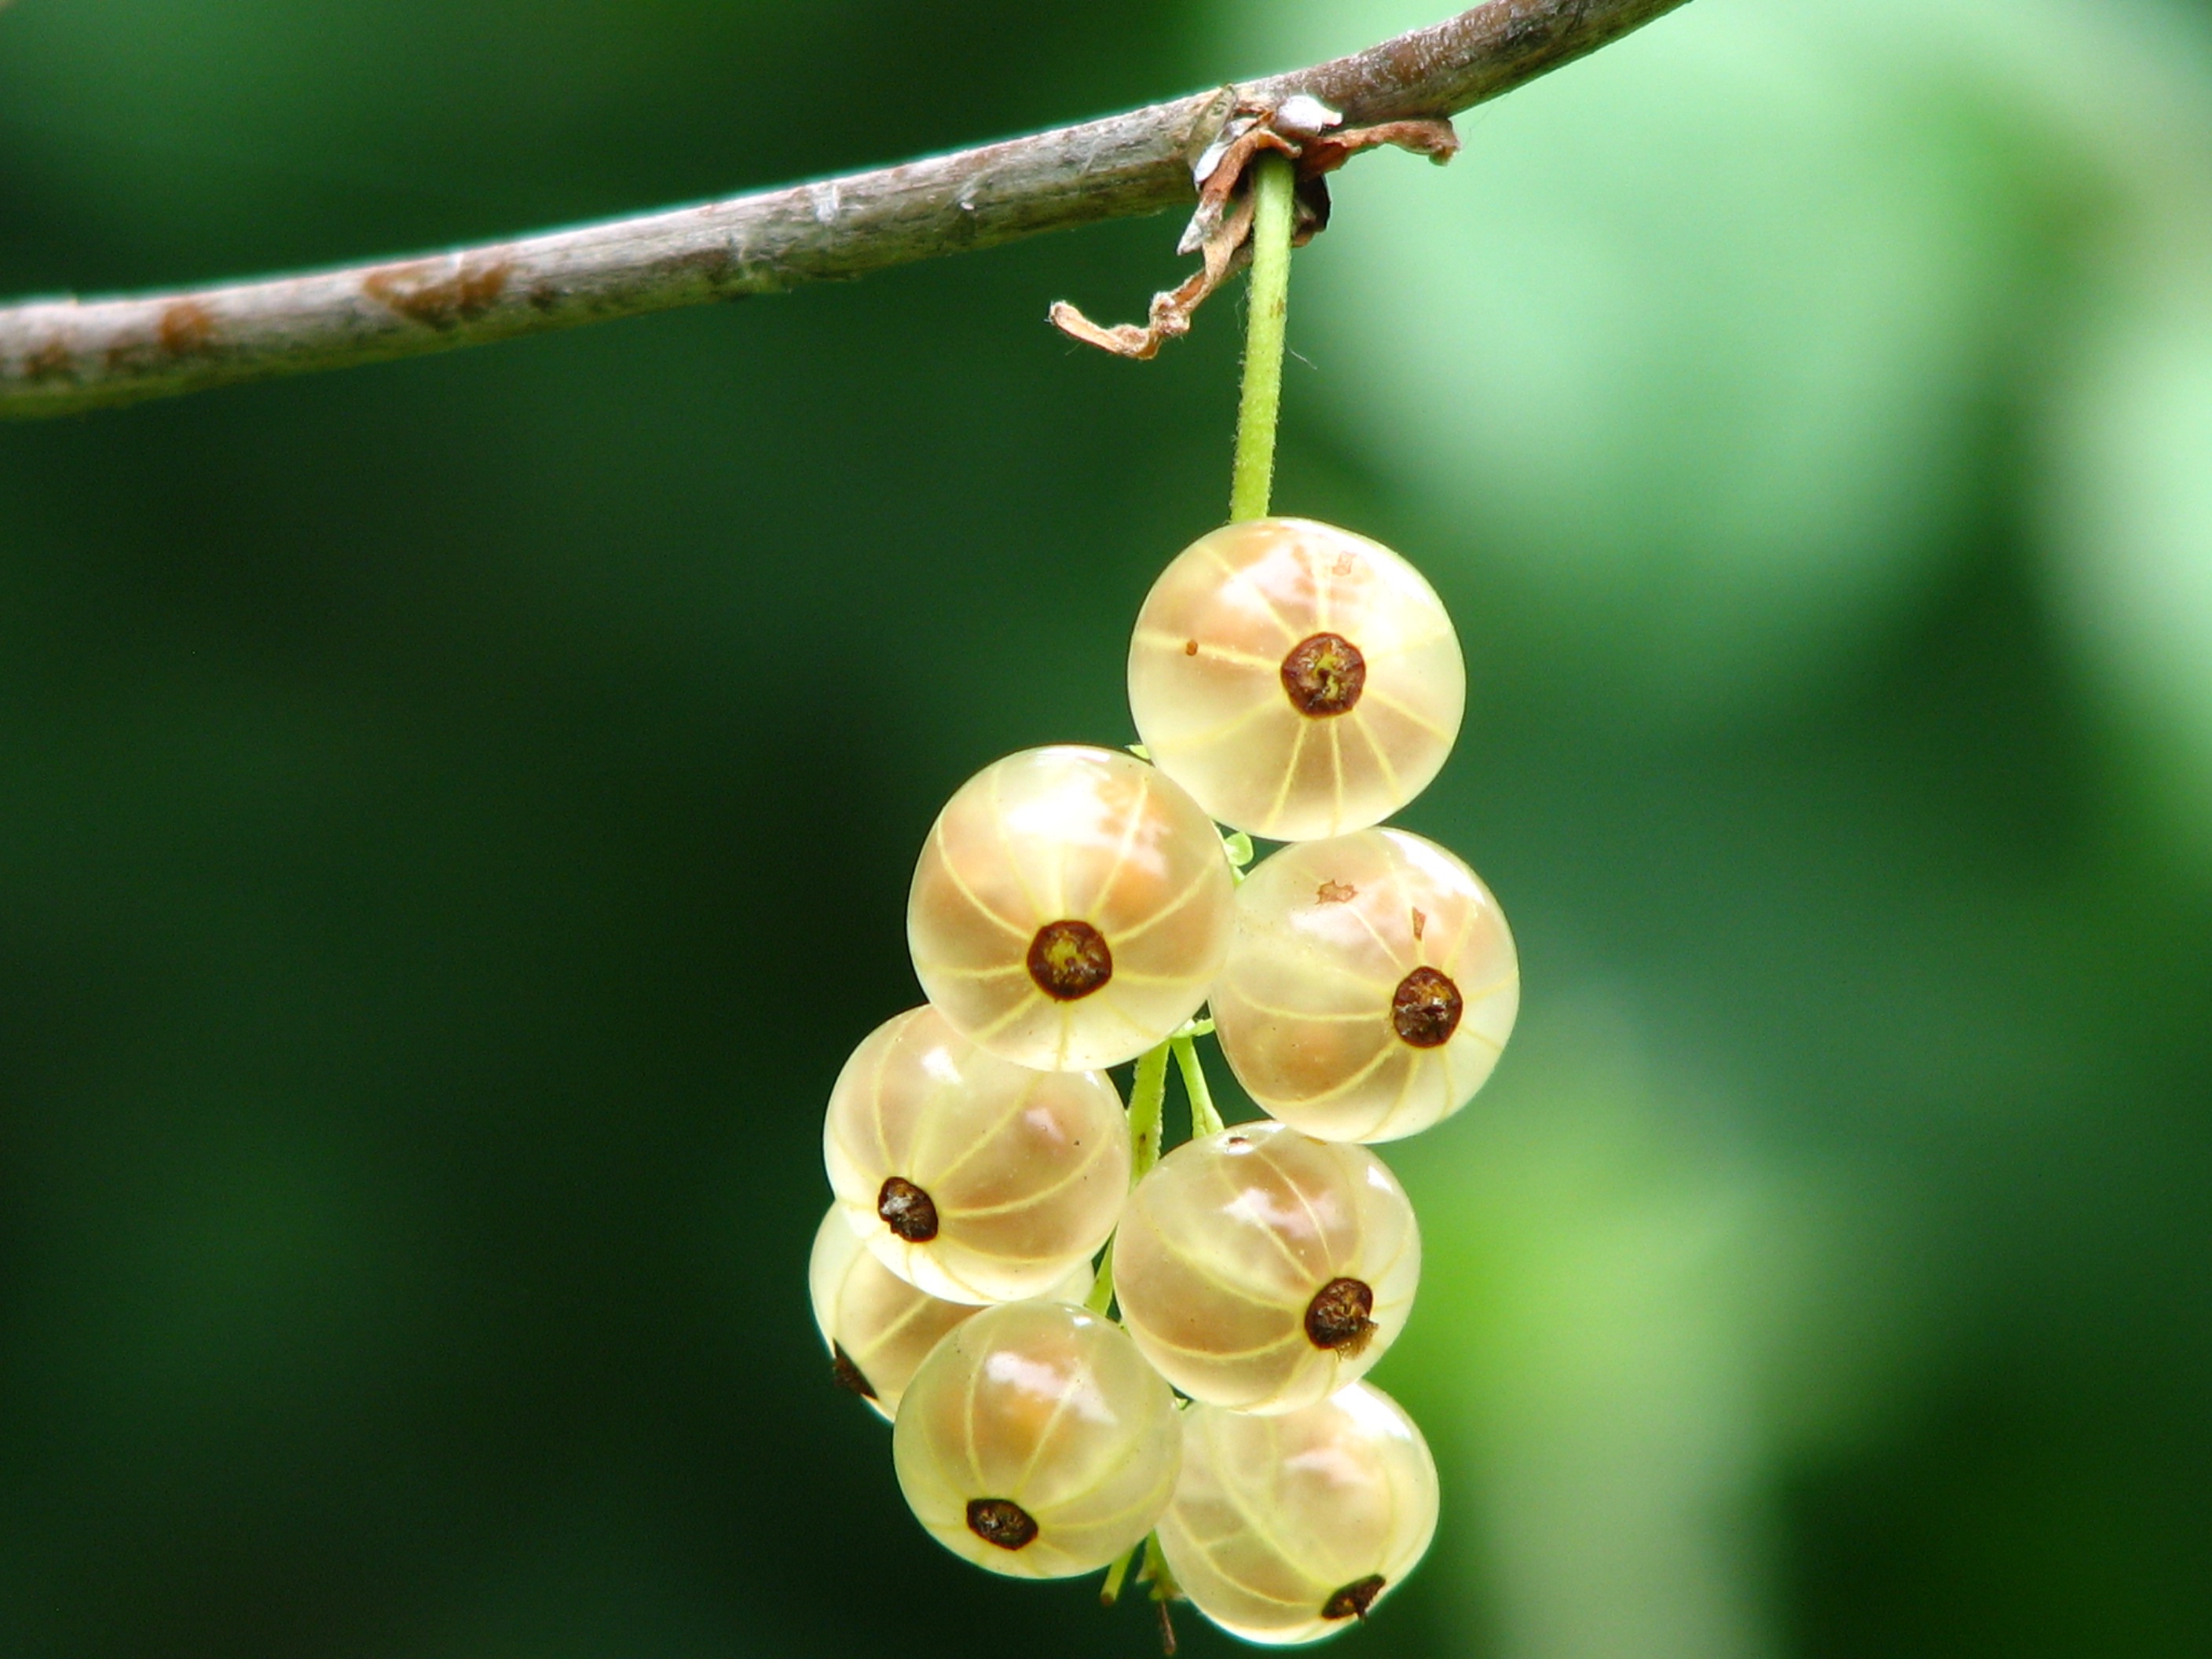
tree, nature, branch, blossom, plant, fruit, berry, leaf, flower, food, green, produce, botany, flora, close up, berries, shrub, macro photography, gooseberry, flowering plant, currant, currants, plant stem, land plant